Fables of the Green Forest

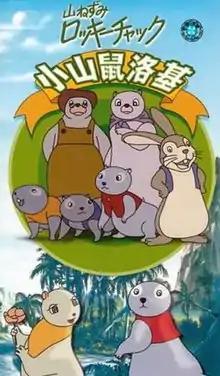
"Fables of the Green Forest" poster

is an anime television series based on a series of books published in the 1910s and 1920s by Thornton W. Burgess which ran on the Japanese network Fuji Television from 7 January to 30 December 1973. It consists of 52 episodes and was produced by the animation studio Zuiyo Eizo along with Mushi Production as part of the "Calpis Comic Theater" (later known as "World Masterpiece Theater").